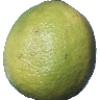
Label: Limes 1